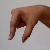
The image shows a hand gesture representing the letter 'Q' in Indian Sign Language.